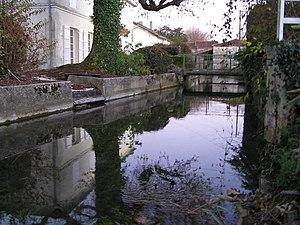
Authon-Ébéon est une commune du Sud-Ouest de la France située dans le département de la Charente-Maritime.